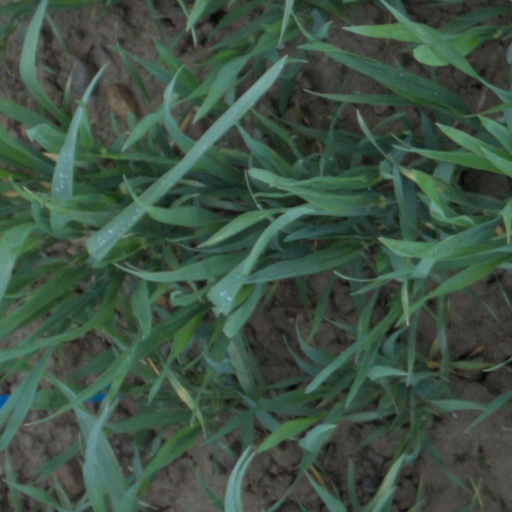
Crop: wheat